Delhi-Topra pillar

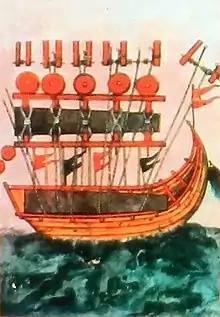
Transportation of the Topra pillar to Delhi. Sirat i-Firuz Shahi, 14th century illustration.

The transportation of the massive pillars to Delhi, planned under the direction of Sultan Feruz Shah, was documented by contemporary historian Shams-i-Siraj.